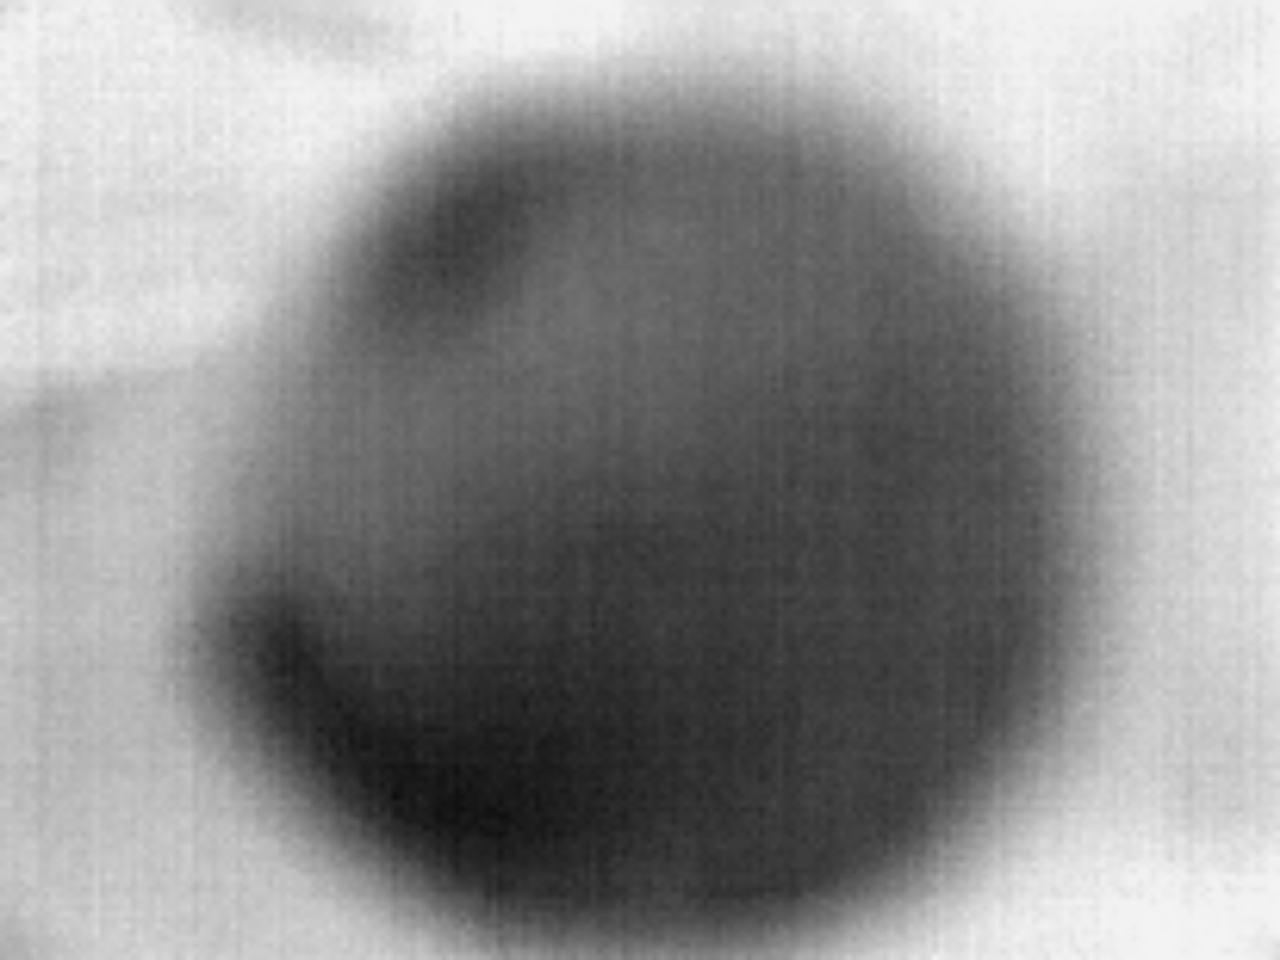
Label: Major Defect